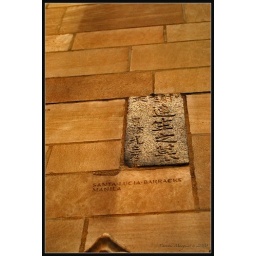
More than 100 rock fragments from famous sites are embedded in the exterior walls of The Tribune Tower.